Sky position (RA, Dec in degrees): 200.616, -1.132
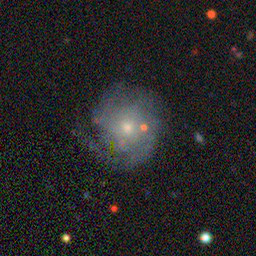
Galaxy morphology: Round Smooth Galaxies